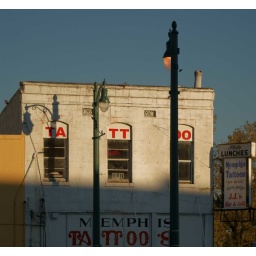
shadows and golden hour light in the birthplace of rock n roll